Walker Hancock

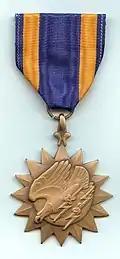
Air Medal (1942)

Because Hancock spoke fluent Italian, he was recruited into U.S. Army intelligence, where he wrote a handbook for soldiers serving in Italy. Hancock won the national competition to design the Air Medal (1942), established by President Franklin D. Roosevelt, to honor "any person who, while serving in any capacity in the Army, Navy, Marine Corps or Coast Guard of the United States subsequent to September 8, 1939, distinguishes, or has distinguished, himself by meritorious achievement while participating in an aerial flight."